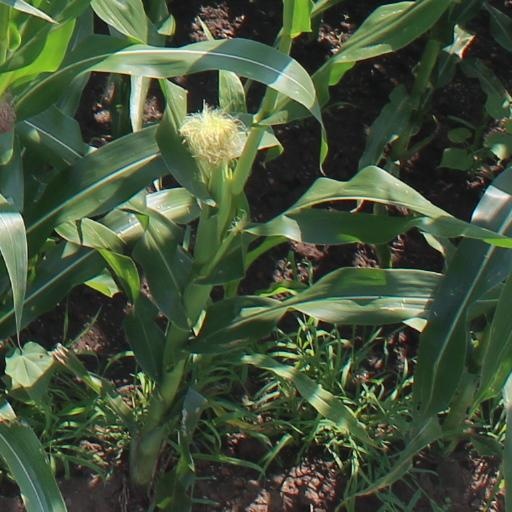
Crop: maize; corn